Nurnaningsih

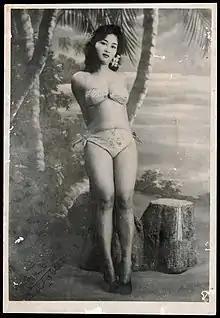
Nurnaningsih in bikini, which then earned her criticism and controversy in mid-1954

In mid-1954 nude pictures of Nurnaningsih by an unknown photographer began circulating in Jakarta. This resulted in her being brought in for questioning by the Jakarta police in early October, while the prosecutor's office also expressed an interest in the case. The general populace was outraged at the pictures, which they considered to be against Eastern values, and Nurnaningsih's films were boycotted in East Kalimantan. She released one film in 1955, "Kebun Binatang" ("Zoo"), before disappearing from the spotlight.